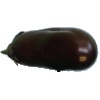
Label: Eggplant 1